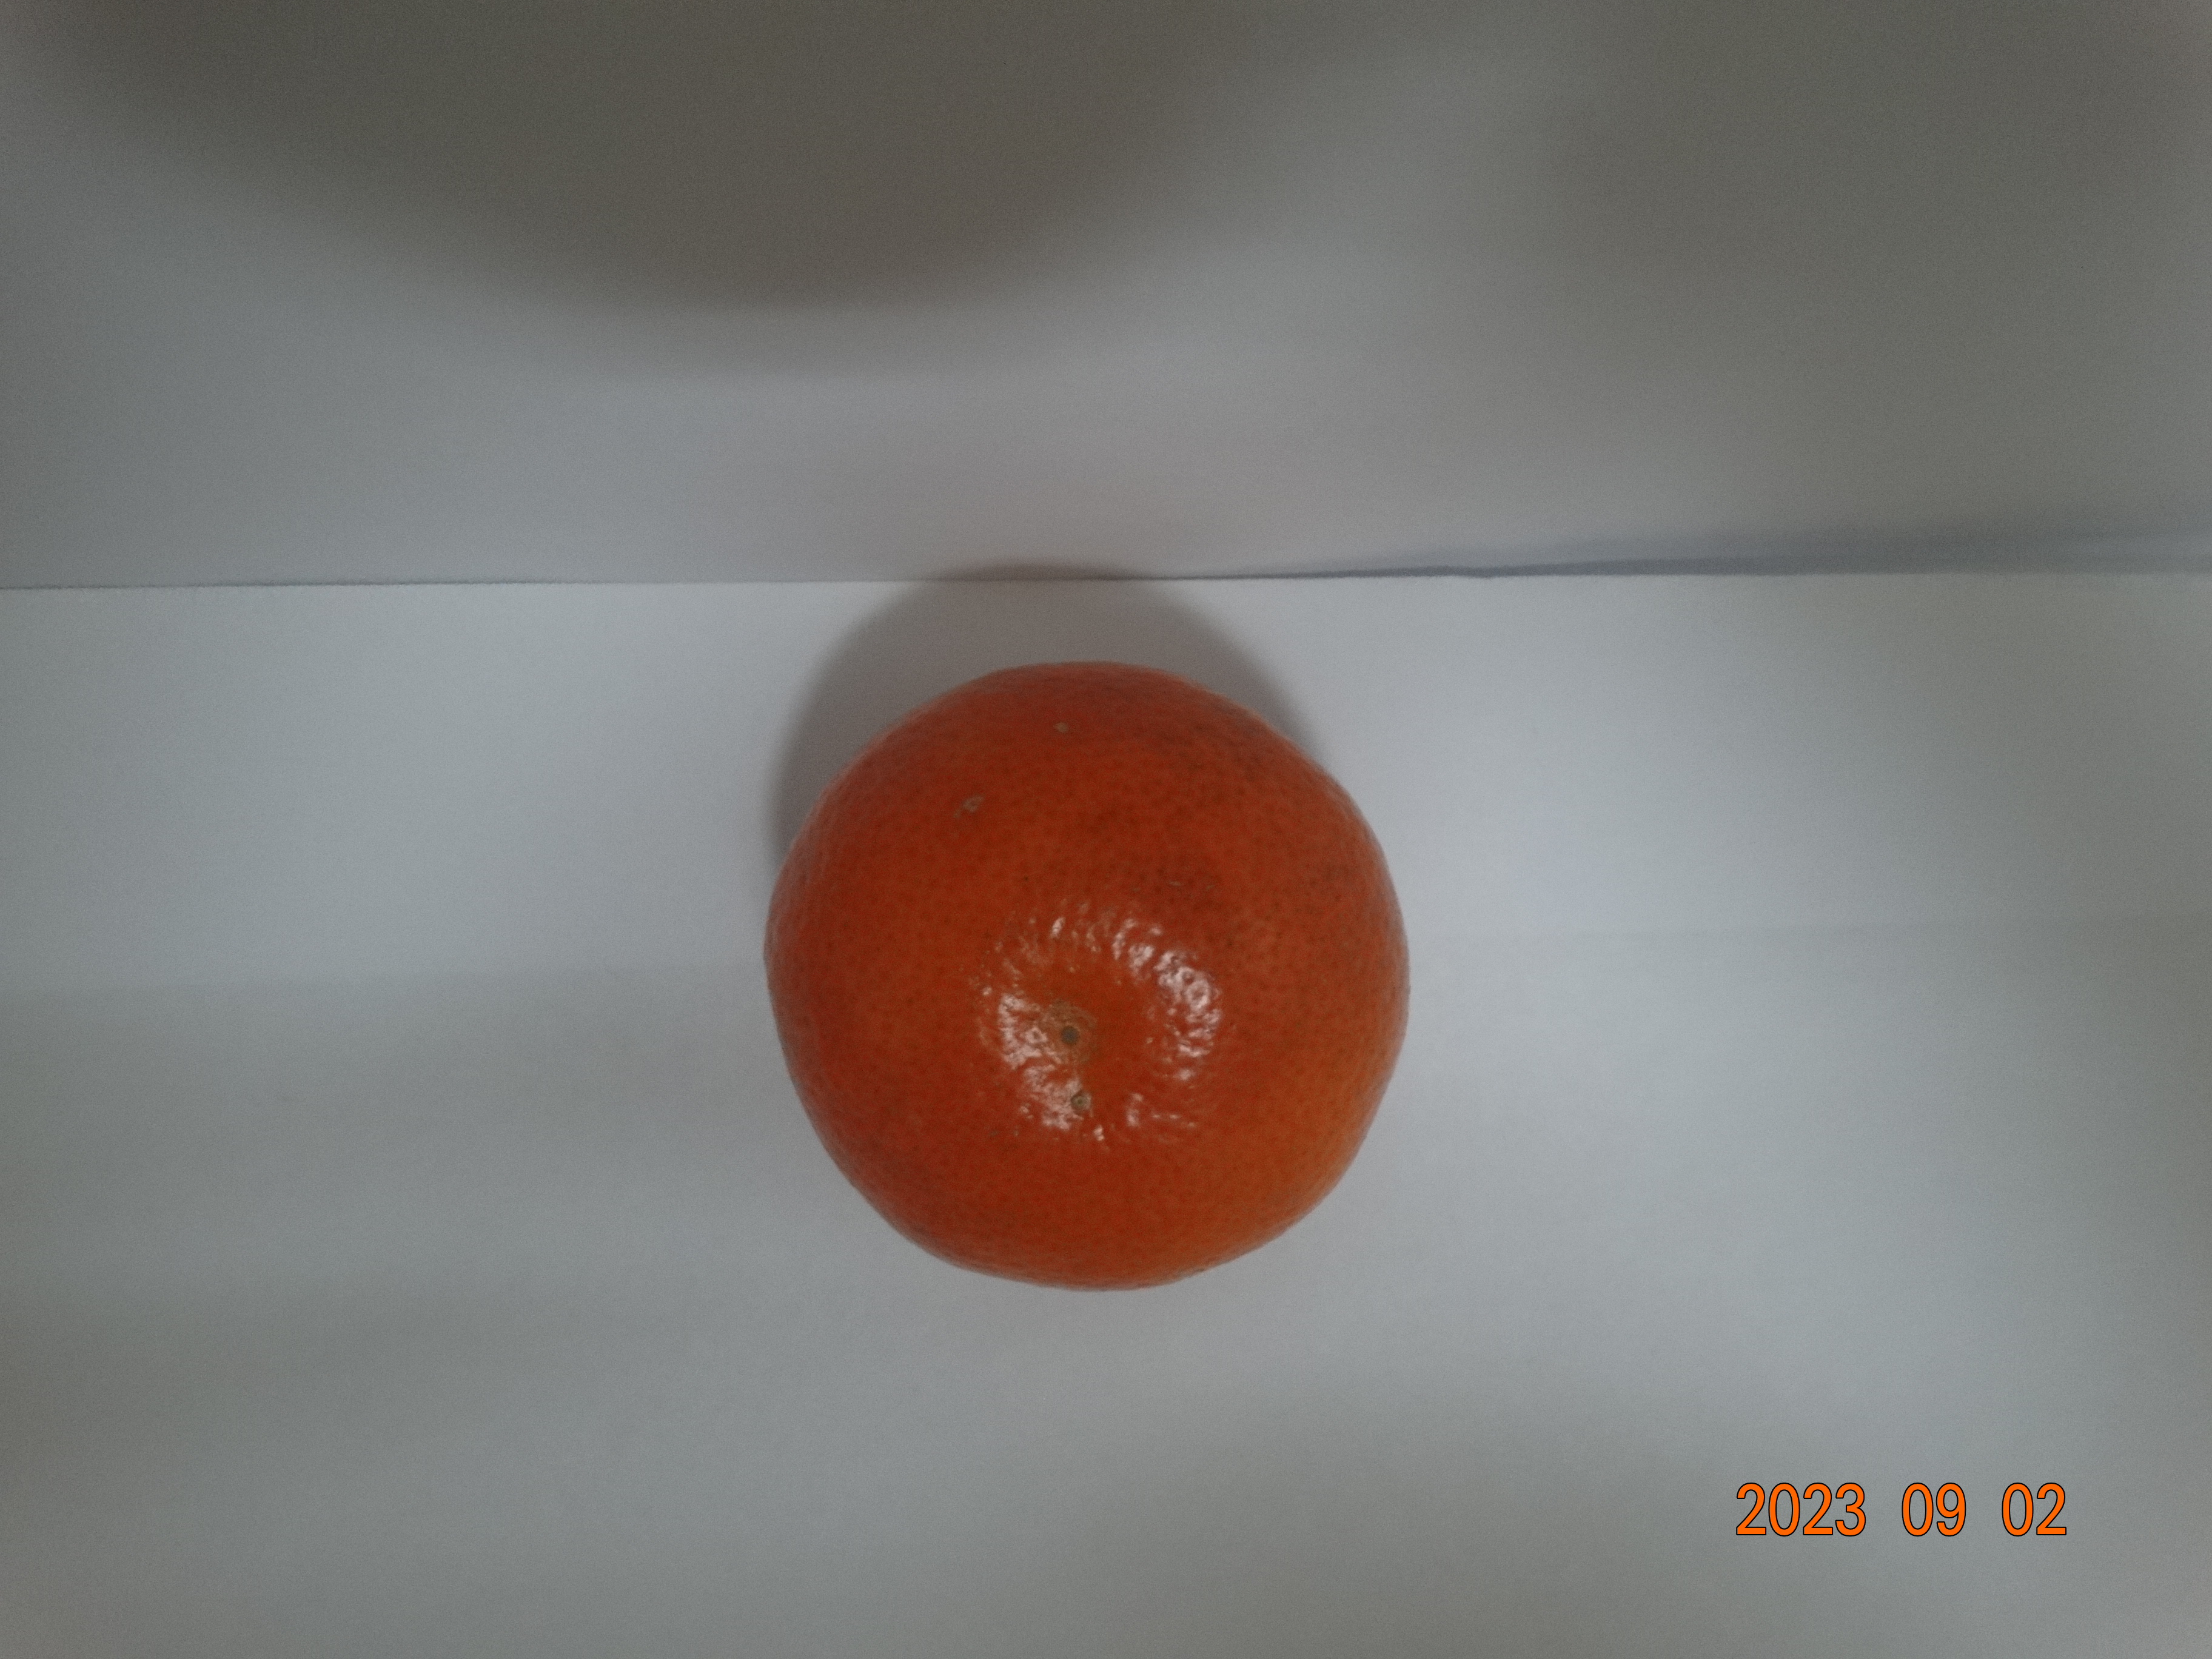
Citrus fruit variety: tangerine